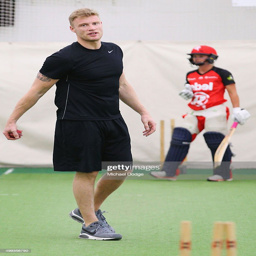
cricket player walks back after bowling to friend and person during a nets session .